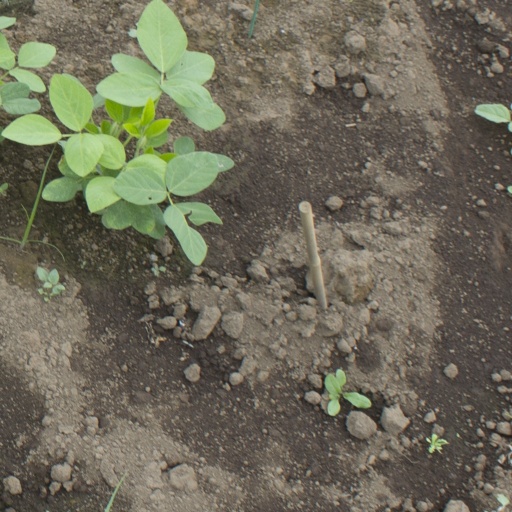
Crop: soybean